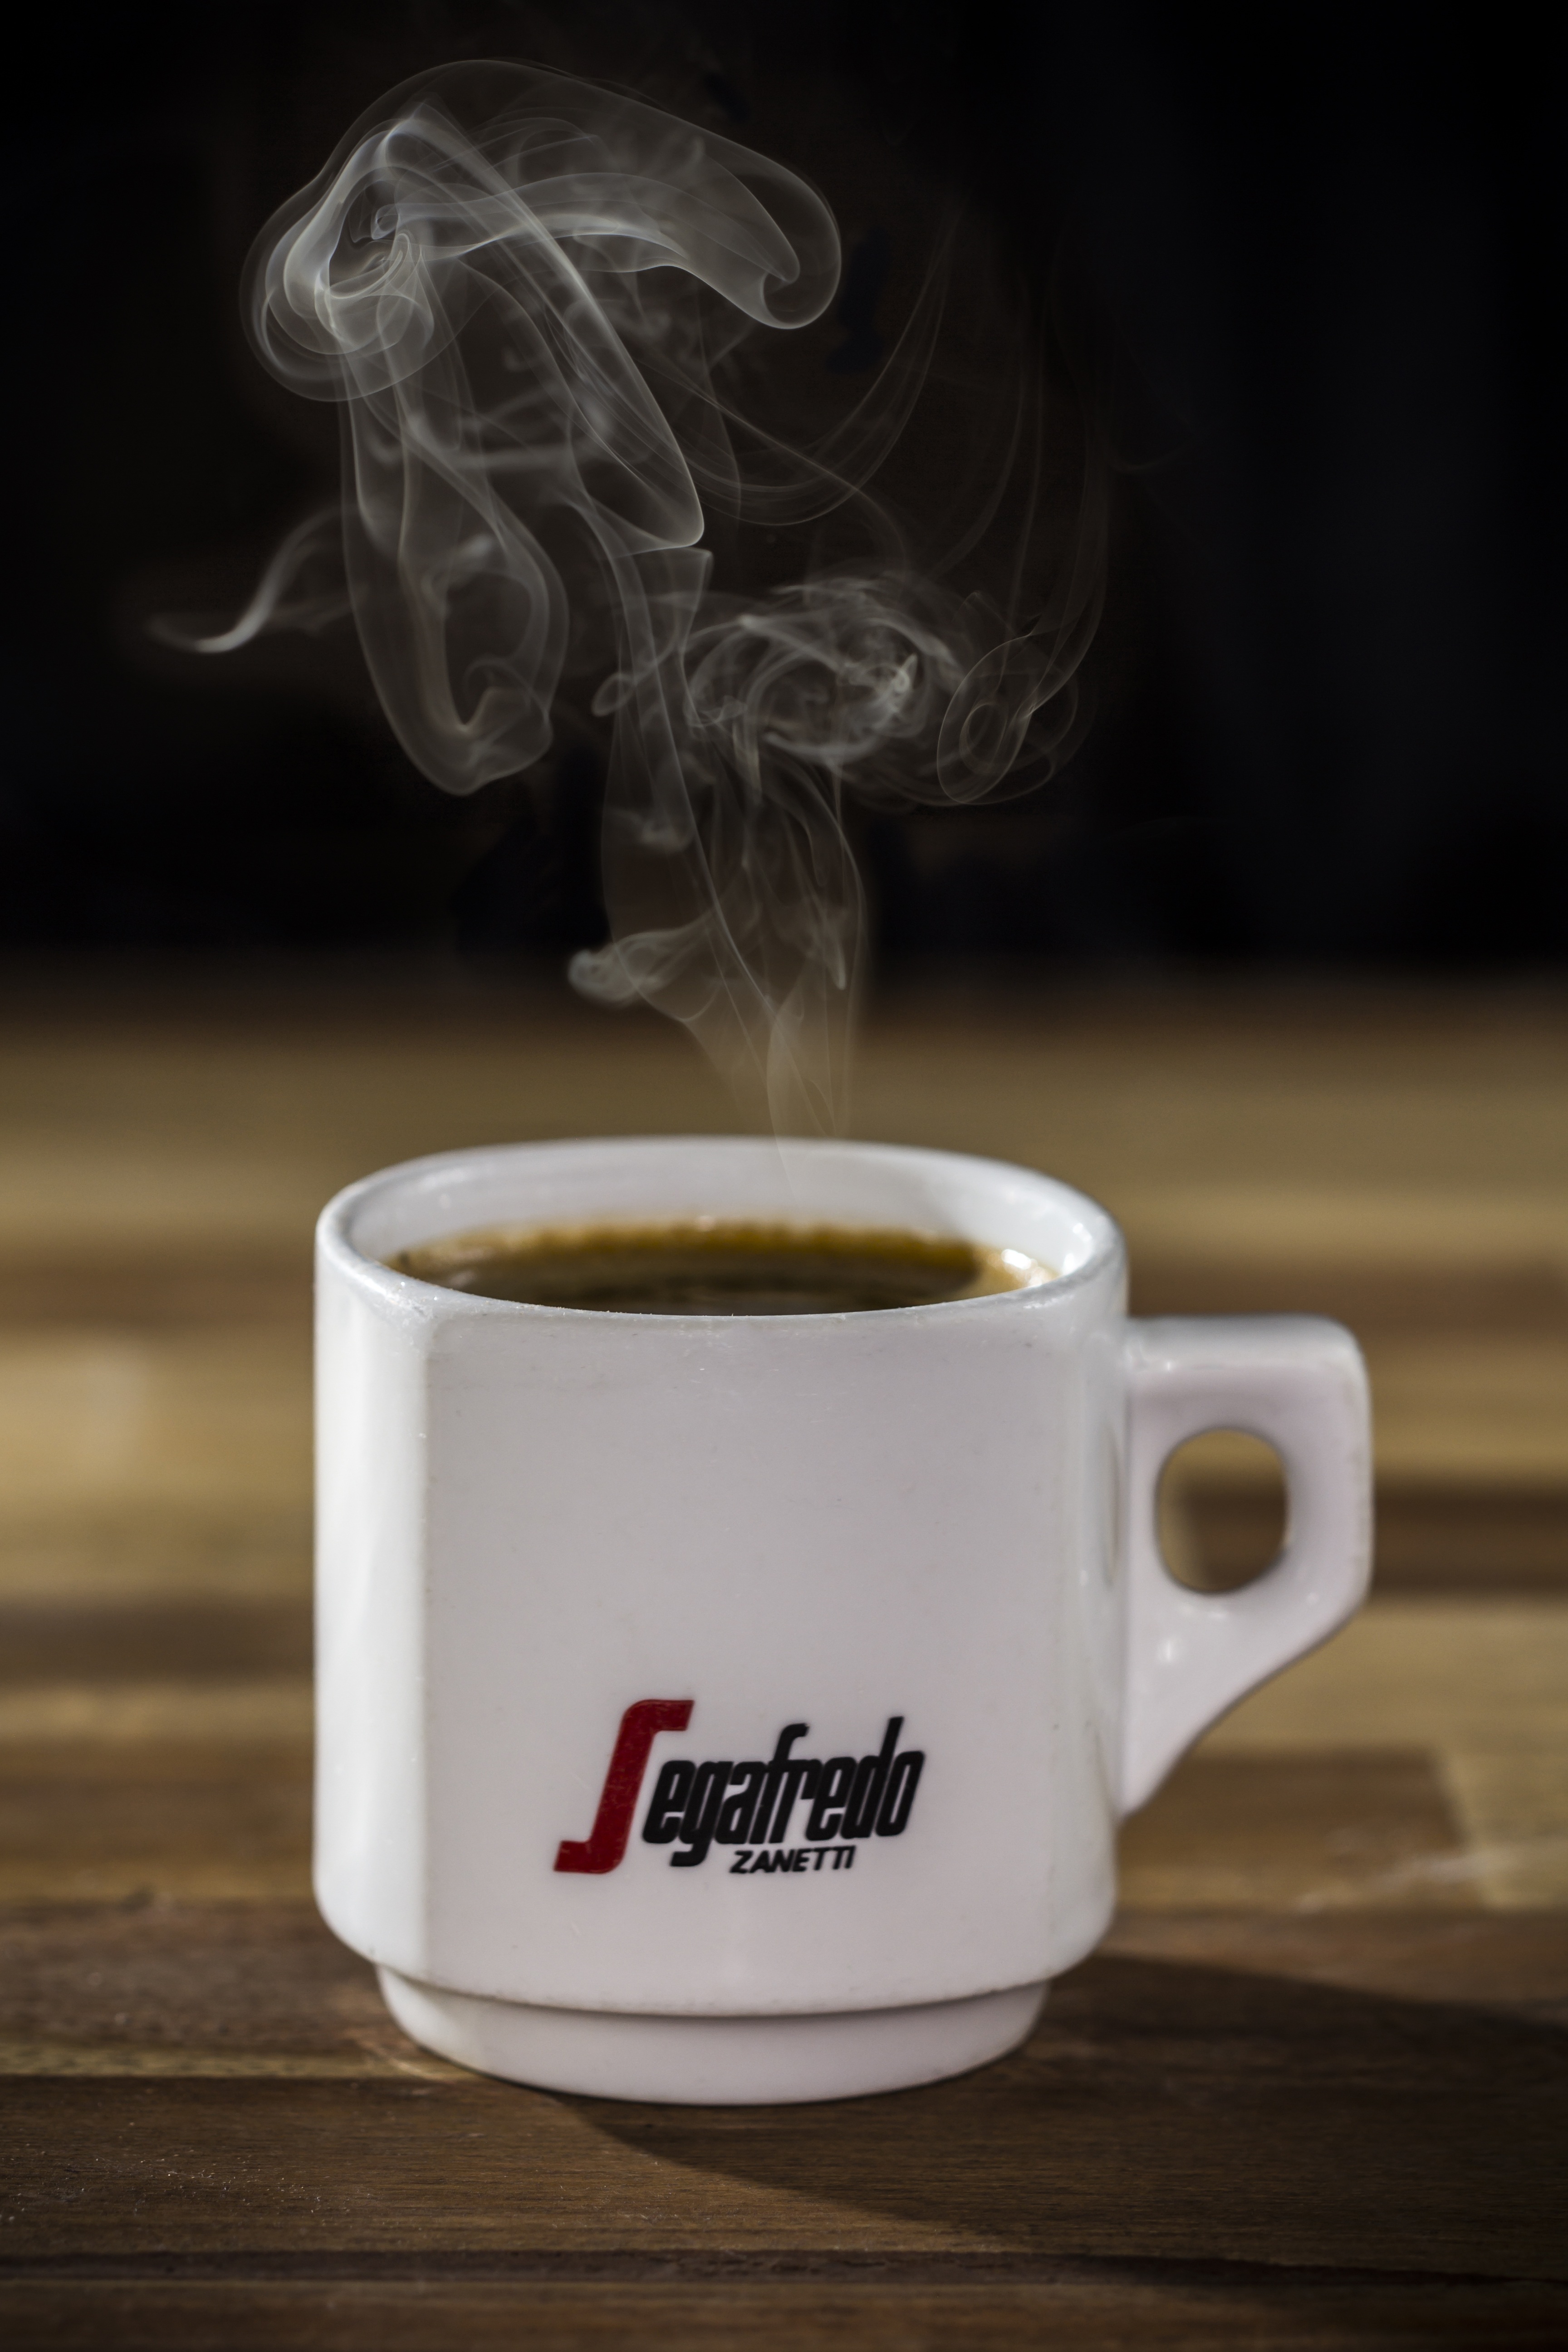
table, cafe, coffee, wood, steam, rustic, cup, cappuccino, brown, kitchen, drink, black, breakfast, espresso, lighting, coffee cup, caffeine, starbucks, hot, wooden, coffe, beans, roasted, drinkware, segafredo